Camouflage

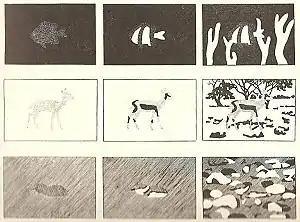
Illustration of the principle of "maximum disruptive contrast" by Hugh Cott, 1940

Disruptive patterns use strongly contrasting, non-repeating markings such as spots or stripes to break up the outlines of an animal or military vehicle, or to conceal telltale features, especially by masking the eyes, as in the common frog. Disruptive patterns may use more than one method to defeat visual systems such as edge detection. Predators like the leopard use disruptive camouflage to help them approach prey, while potential prey use it to avoid detection by predators. Disruptive patterning is common in military usage, both for uniforms and for military vehicles. Disruptive patterning, however, does not always achieve crypsis on its own, as an animal or a military target may be given away by factors like shape, shine, and shadow.